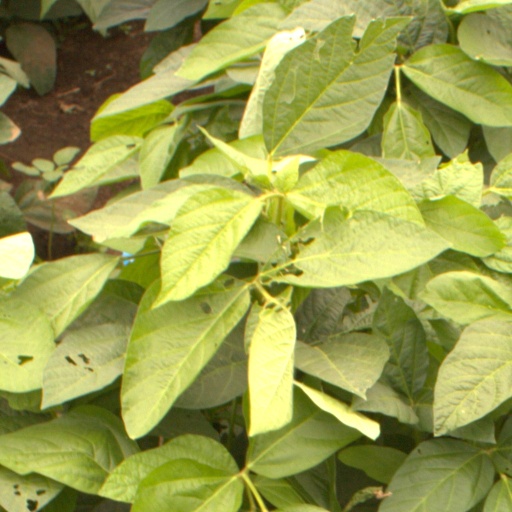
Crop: soybean